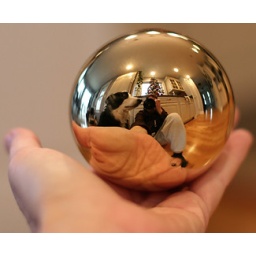
me and the boy in the ball (4)